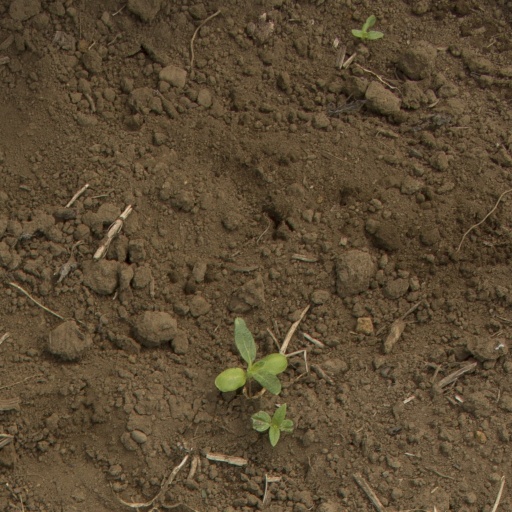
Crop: Jerusalem artichoke